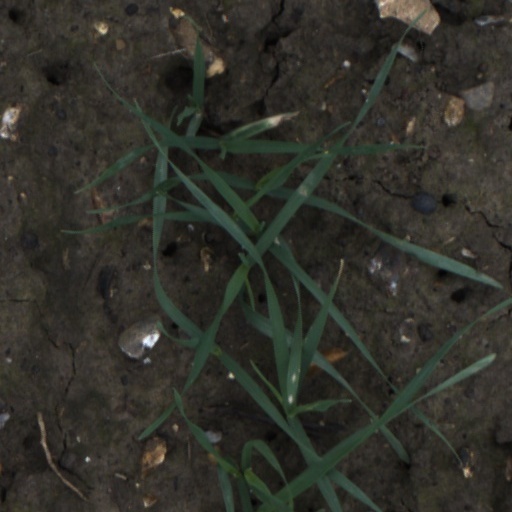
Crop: wheat